Kamen Rider vs. Shocker

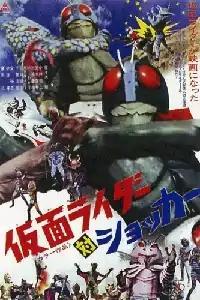
original theatrical poster

Kamen Rider vs. Shocker (仮面ライダー対ショッカー, "Kamen Raidā Tai Shokkā") is a Japanese tokusatsu superhero short film based on the original "Kamen Rider" TV series. It's the second "Kamen Rider" movie ever after "Go Go Kamen Rider" and the first one that isn't a theatrical version of an episode. It was followed by "Kamen Rider vs. Ambassador Hell".